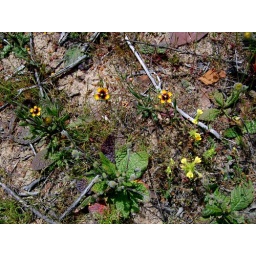
unknown orange flower near barragem de bravura